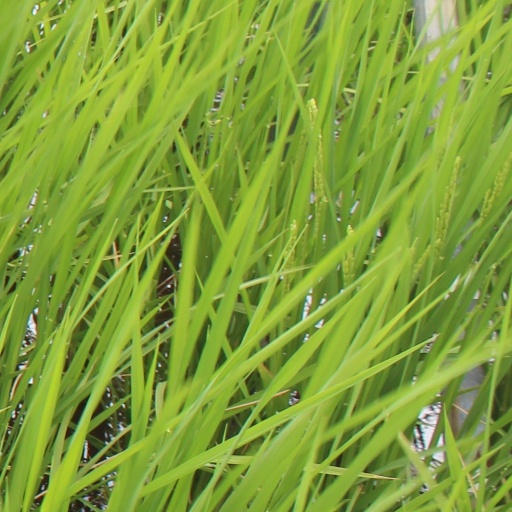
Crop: rice